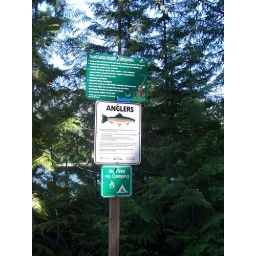
a sign at the lake in whistler